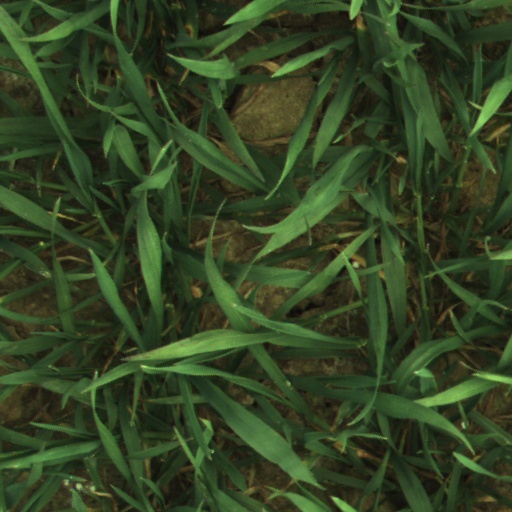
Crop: wheat